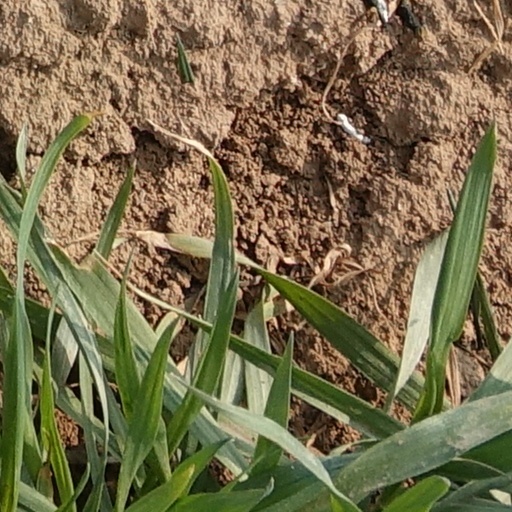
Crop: wheat